Simplicity (photography)

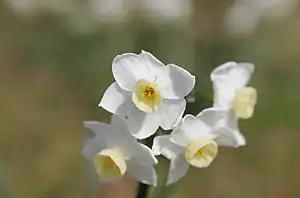
This Bokeh example of simplicity focuses on the flowers, without extraneous background detail.

Several methods can achieve simplicity in a photograph. One of the simplest is to place the subject against a neutral background such as a backdrop or the sky. Backgrounds can be entirely neutral, like a solid backdrop or a cloudless sky; or they can complement the image, like a starfish on the sand.